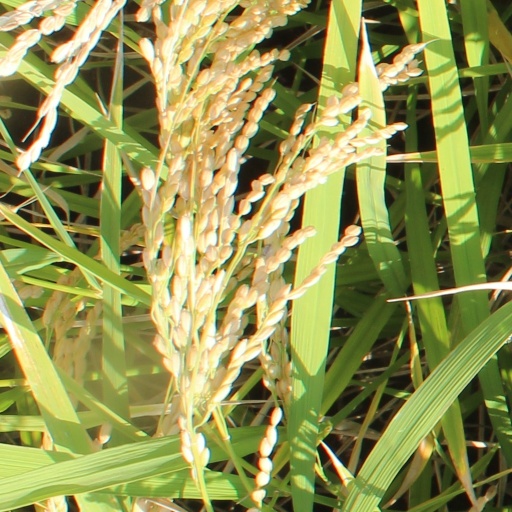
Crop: rice